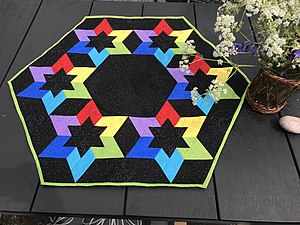
Patchwork
Smuk sort dug med stjerner i 6 flotte klare farver. Dugen er både håndsyet og hånd quiltet.
Smukt håndsyet og håndquiltet dug i flotte patchworkstoffer
Meget smukt håndsyet dug i flotte farver ( alle regnbuen) med den sorte som kontrast.
Patchwork er en gammel teknik, hvor man syr stofrester og slidt beklædning sammen til større stykker, f.eks. tæpper og duge. Stoflapperne klippes typisk i forskellige geometriske former som kvadrater, rhomber, trekanter og sekskanter inden de sys sammen i dekorative mønstre. Som regel afsluttes et patchworktæppe med at man quilter det.